Fiat Panda

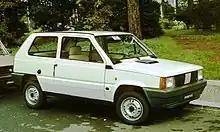
A Panda Super

Fiat launched the Panda 45 Super at the Paris Motor Show later in 1982, with previous specification models continuing as the "Comfort" trim. The Super offered an optional five-speed gearbox. Minor styling changes to the Super included Fiat's revised corporate grille with five diagonal silver bars. The earlier grille design (metal with slots on one side) continued on the Comfort models until the next major revision of the line-up. A 30 Super was added in February 1983, offering the Super trim combined with the smaller engine.